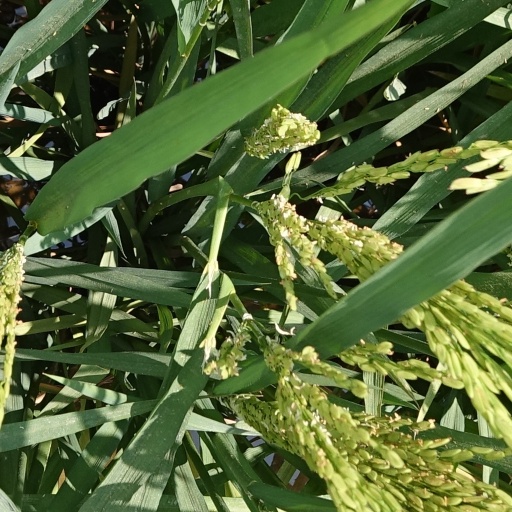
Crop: rice